Gavan O'Herlihy

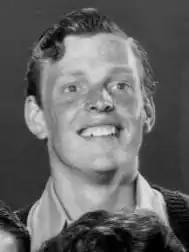
O'Herlihy in 1974

Gavan John O'Herlihy (29 July 1951 – 15 September 2021) was an Irish actor. He was known for playing Chuck Cunningham in the first episodes of the television sitcom "Happy Days", as well as his appearances in films such as "Never Say Never Again", "Superman III", "Death Wish 3", and "Willow". He was the son of actor Dan O'Herlihy.